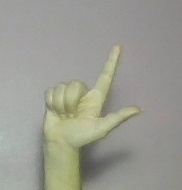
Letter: laam